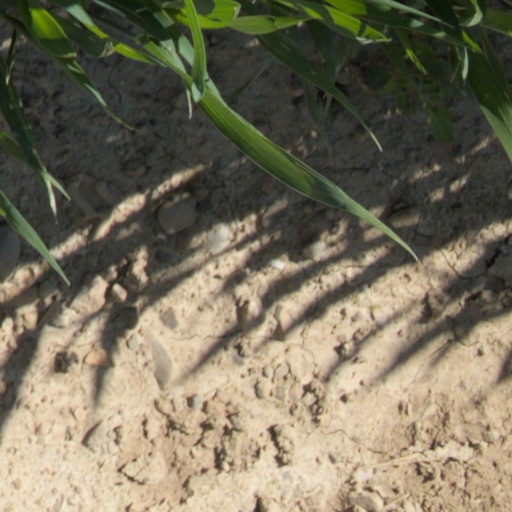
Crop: wheat